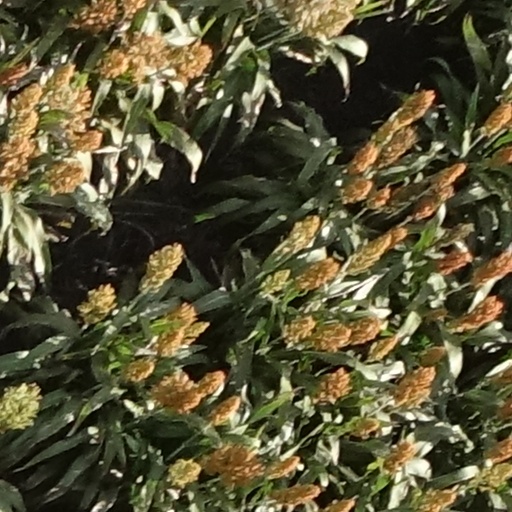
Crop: sorghum